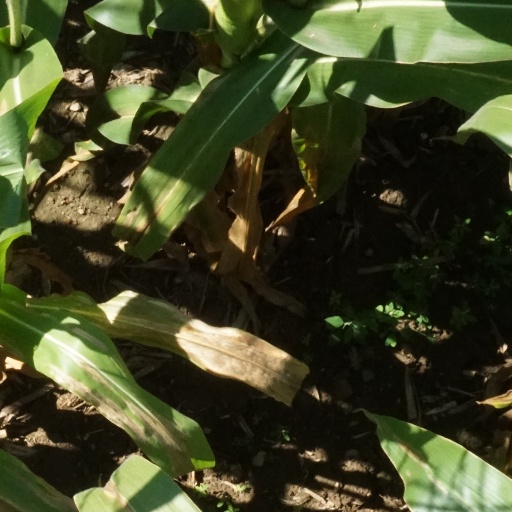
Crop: maize; corn